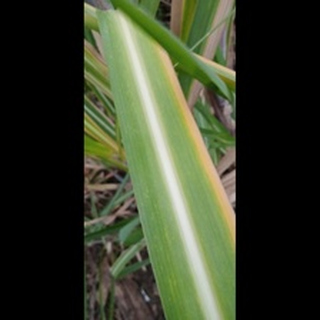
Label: sugarcane_yellow_leaf_disease